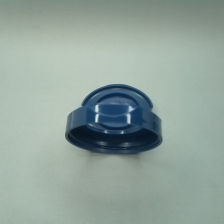
Color: blue
Cap type: flip-top cap